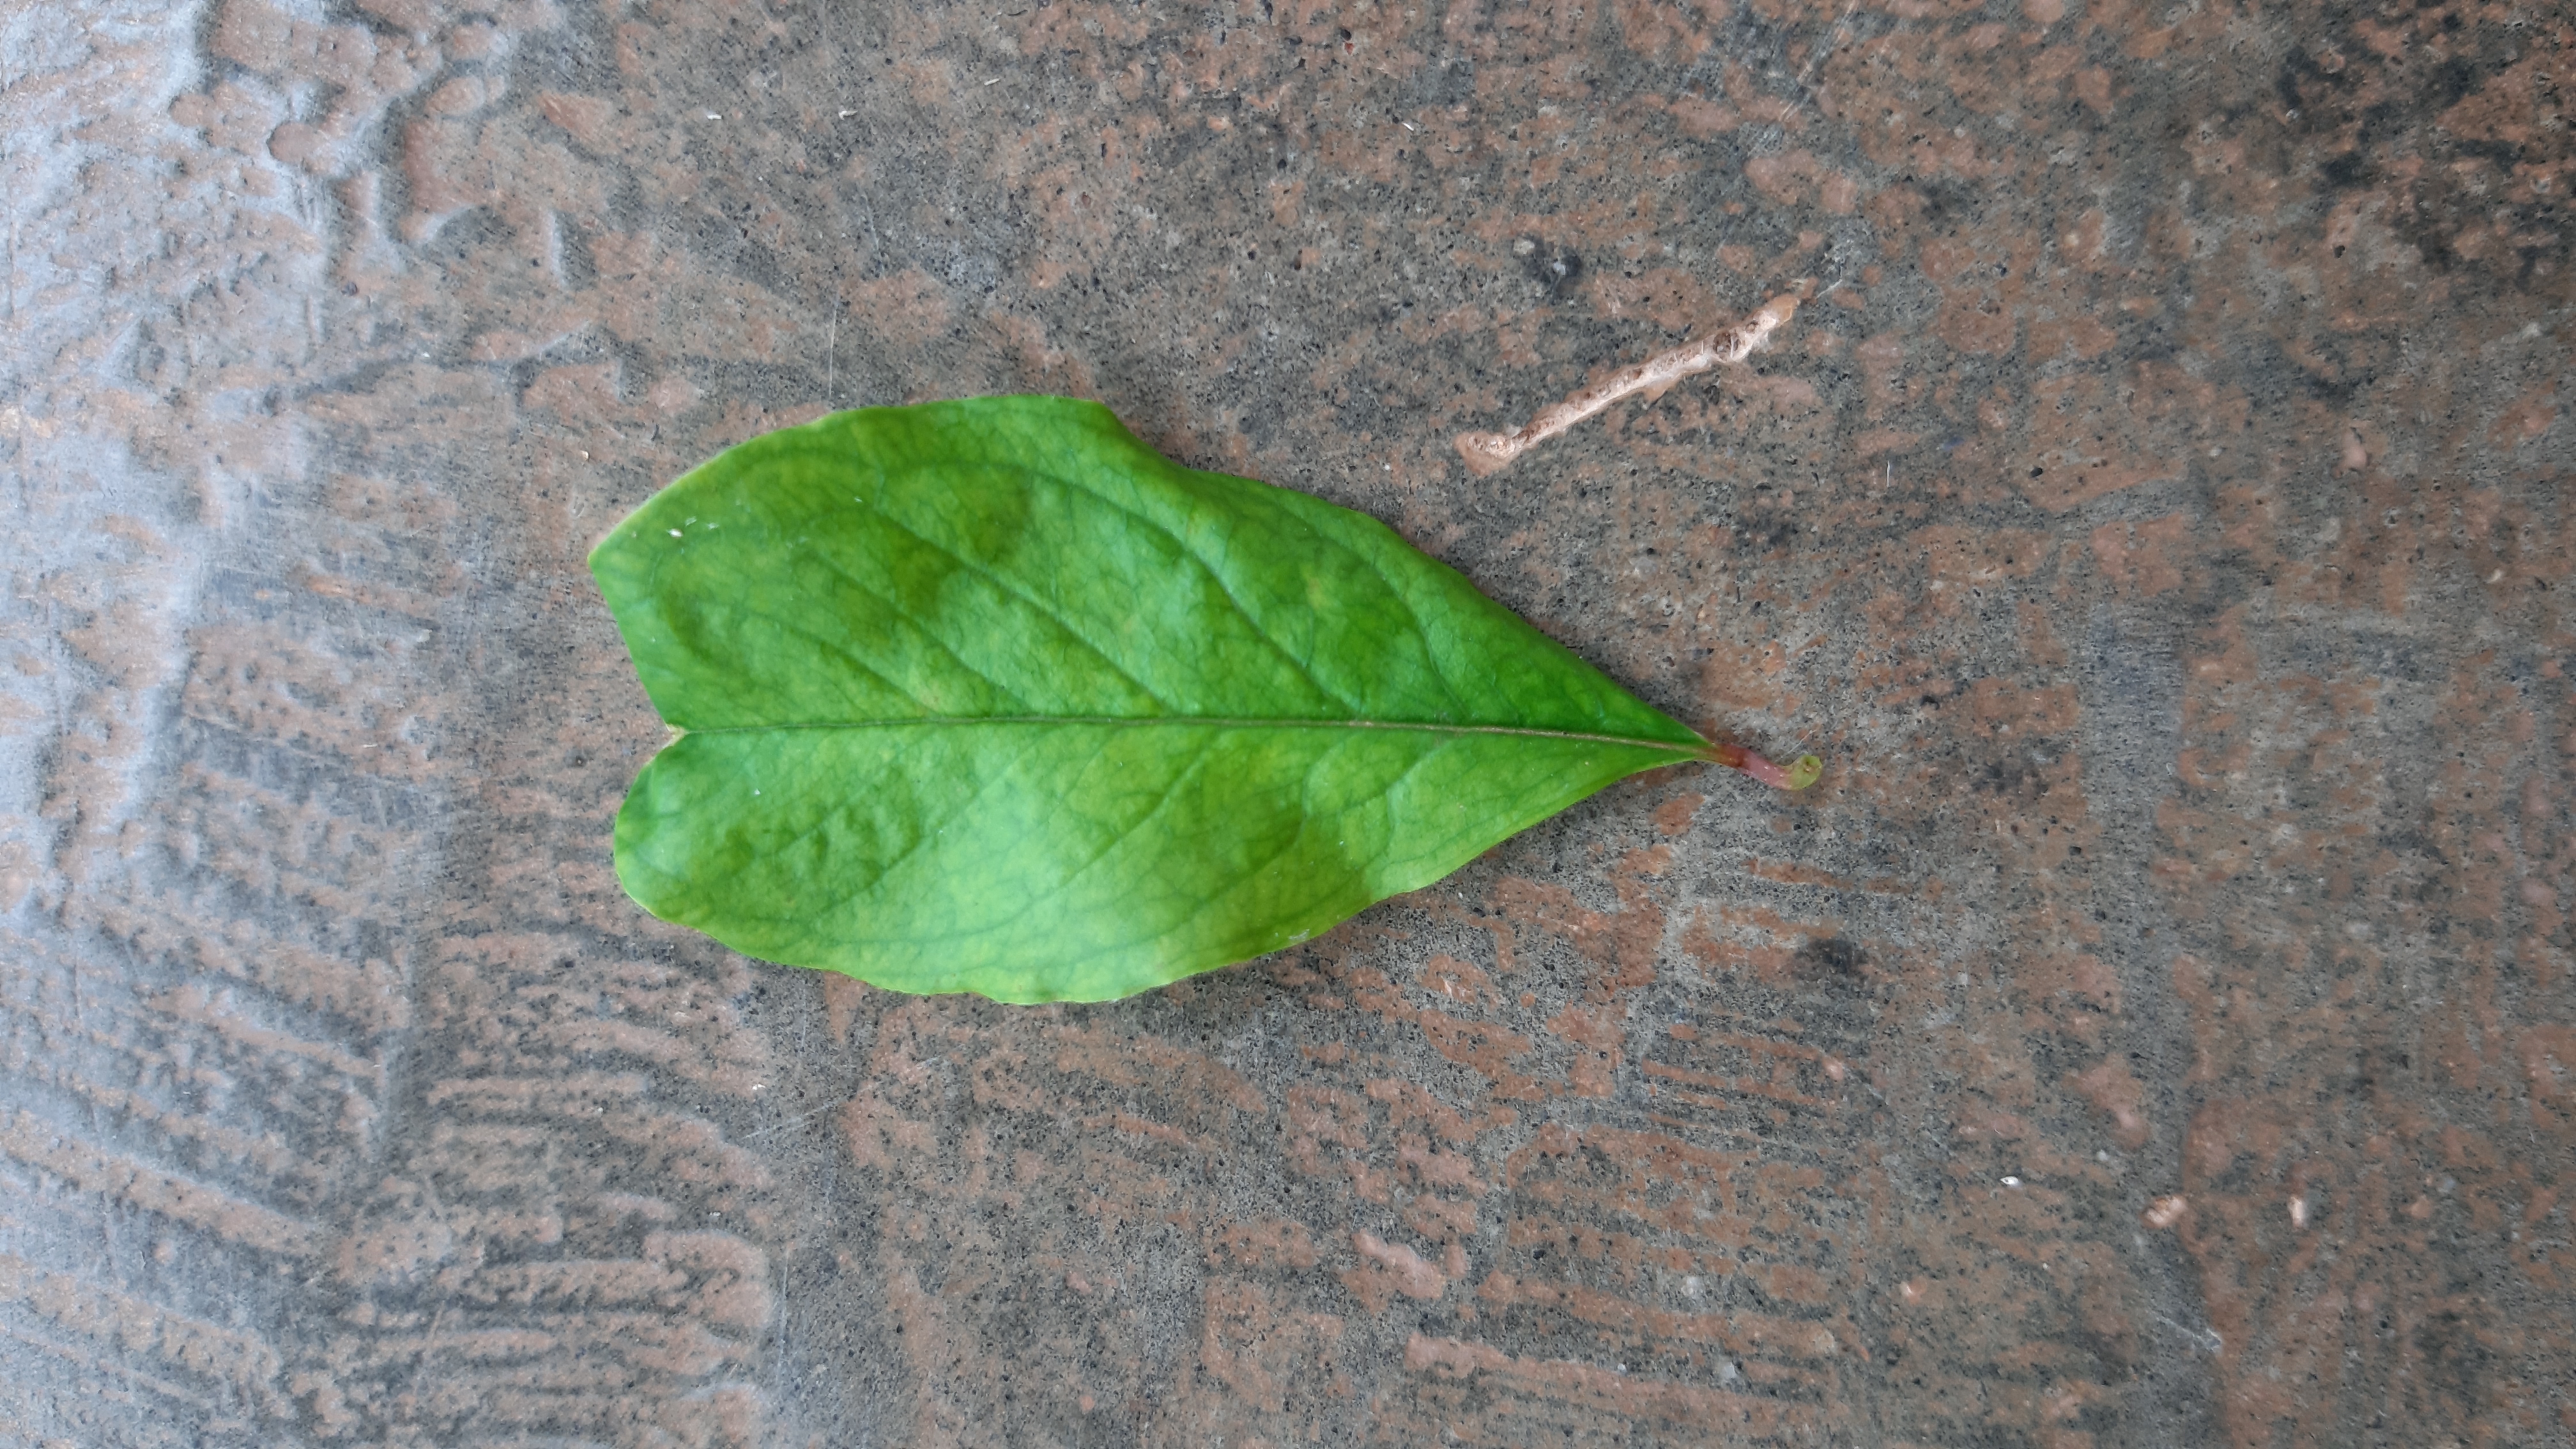
Plant: Pomoegranate